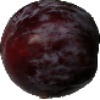
Label: Plum 1